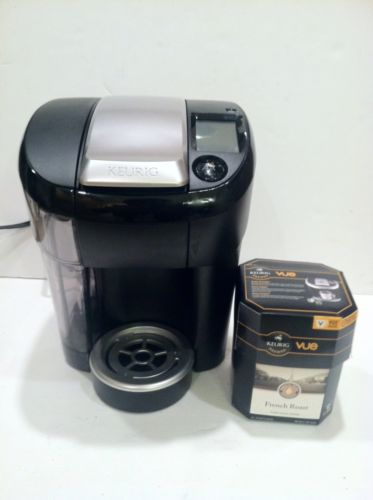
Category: coffee maker